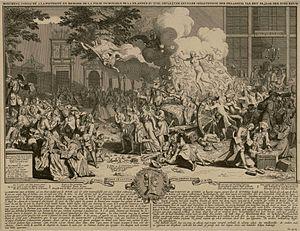
Bernard Picart (1673-1733), Graveur.- Monument consacré à la Postérité en mémoire de la folie incroyable de la XXe Année du
John Law, né le 16 avril 1671 à Édimbourg et mort le 21 mars 1729 à Venise, est un aventurier, banquier et économiste écossais.
La compagnie du Mississippi est une compagnie coloniale française, et l'une des premières actions cotées à la Bourse de Paris, qui n'était encore qu'un rassemblement de négociants rue Quincampoix au XVIIIᵉ siècle.
Une bulle économique, bulle de prix, bulle financière, ou encore bulle spéculative, est un niveau de prix d'échanges sur un marché excessif par rapport à la valeur financière intrinsèque des biens ou actifs échangés.
Emblematical Print on the South Sea Scheme est une estampe de jeunesse réalisée par William Hogarth en 1721 et largement diffusée. Elle caricature la spéculation financière, la corruption et la crédulité causée par la spéculation exponentielle sur les cours de la Compagnie des mers du Sud survenue en Angleterre et ayant entraînée le krach de 1720.